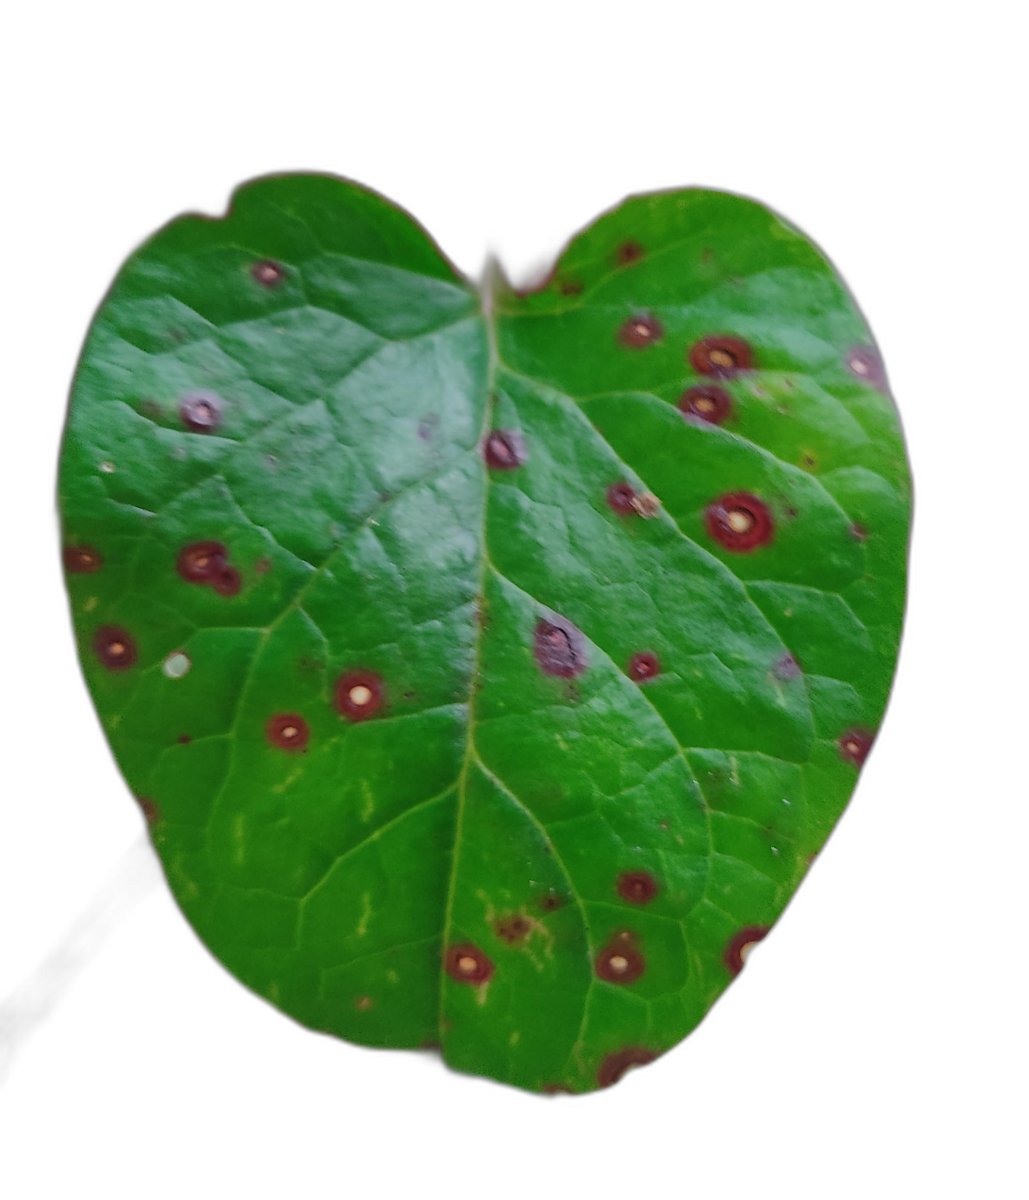
Label: Bacterial-Spot